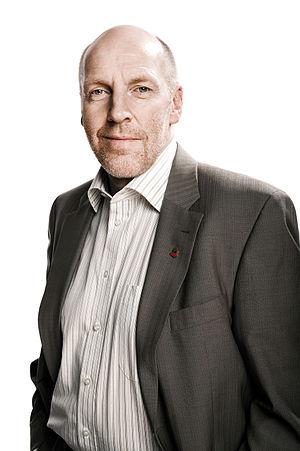
Steingrímur Jóhann Sigfússon, né le 4 août 1955 à Gunnarsstaðir, est un homme politique islandais, qui était le président du Mouvement des verts et de gauche depuis sa fondation en 1996 jusqu'au 2013 quand il est remplacé par Katrín Jakobsdóttir.
Les élections législatives islandaises de 2007 se tiennent le 12 mai dans le but de renouveler les 63 sièges de l'Althing, le parlement islandais. Six partis y présentent des listes.
Des élections législatives islandaises anticipées ont eu lieu le 25 avril 2009 pour élire les membres de l'Althing, la chambre unique du parlement de l'Islande. Le scrutin a été organisé à la suite de la chute du gouvernement dirigé par le Parti de l'indépendance, considéré comme responsable de la crise financière islandaise, sous la pression de manifestations d'une ampleur encore jamais vue dans le pays. L'Alliance sociale-démocrate et le Mouvement des verts et de gauche, qui ont formé un gouvernement de coalition intérimaire le temps d'organiser le scrutin, ont remporté une victoire historique, la gauche se retrouvant majoritaire au Parlement pour la première fois dans l'histoire du pays. Le Parti de l'indépendance, au pouvoir depuis 18 ans jusqu'à la démission de son gouvernement en 2009, est rejeté dans l'opposition en perdant un tiers de ses suffrages. La sociale-démocrate Jóhanna Sigurðardóttir, première femme à accéder au poste de Premier ministre, fut confirmée à son poste.